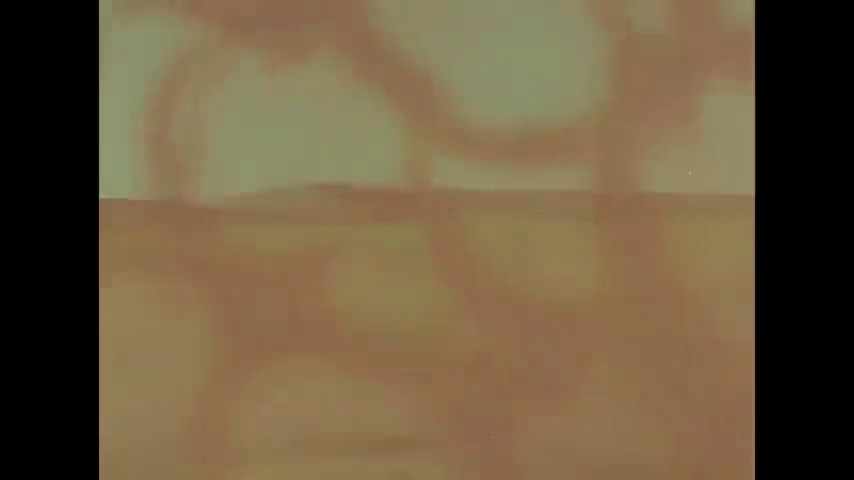
Portrait style: Cartoon Portrait